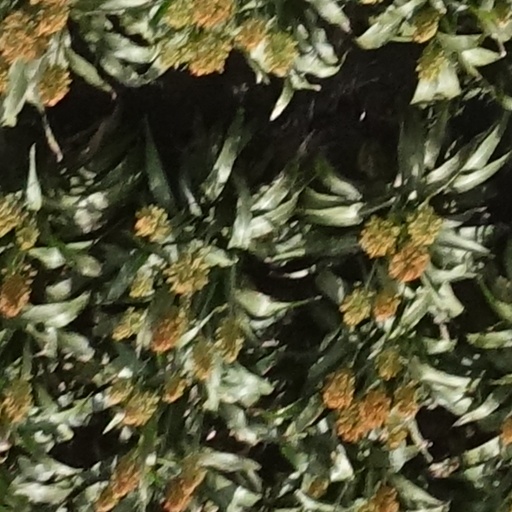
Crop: sorghum